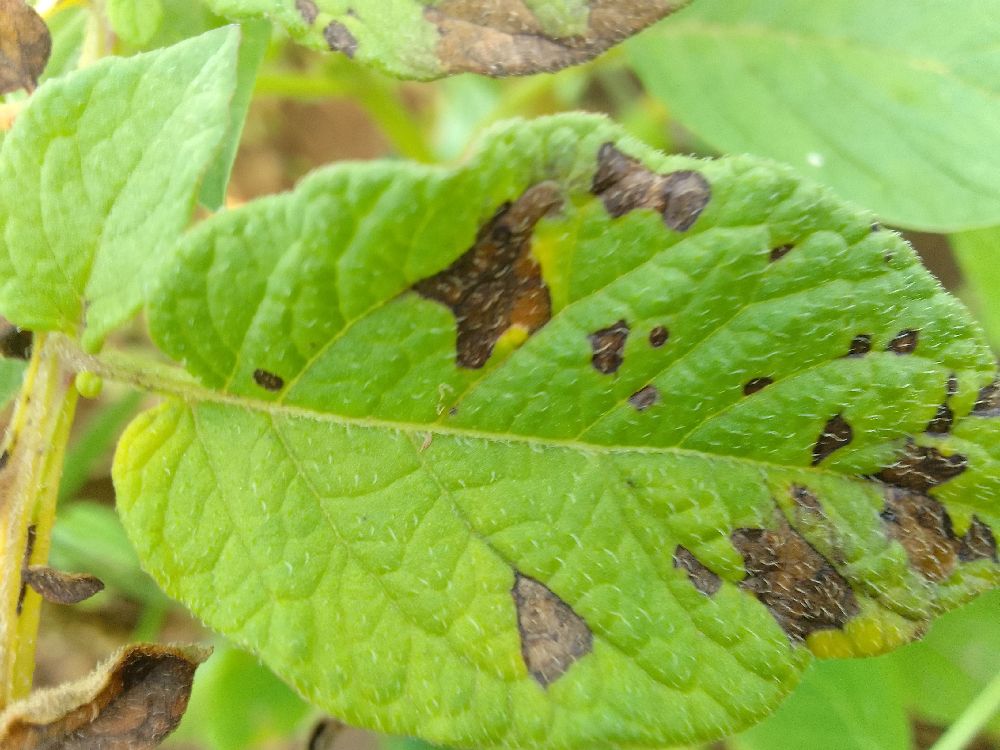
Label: Early blight